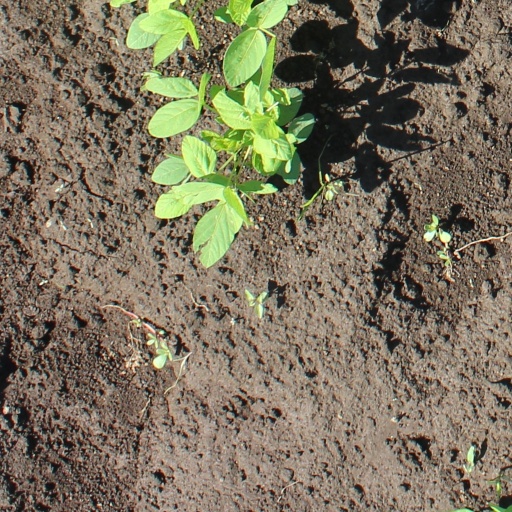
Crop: soybean